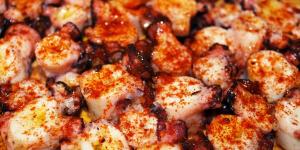
pulpo a la gallega facil y rapido